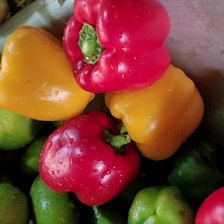
Label: capsicum